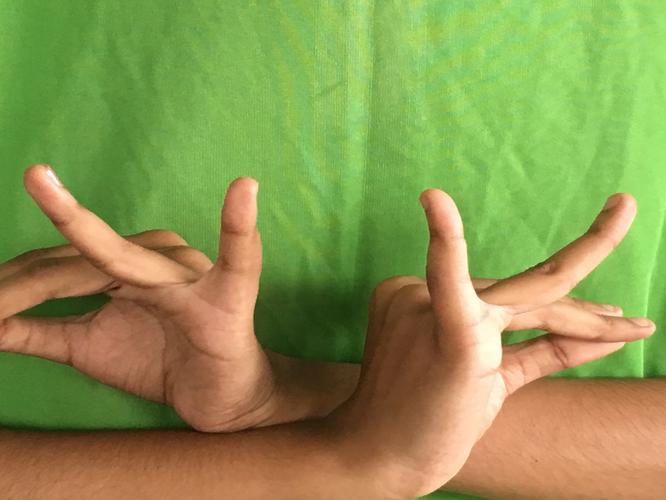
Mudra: Katakavardhana
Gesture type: double_hand